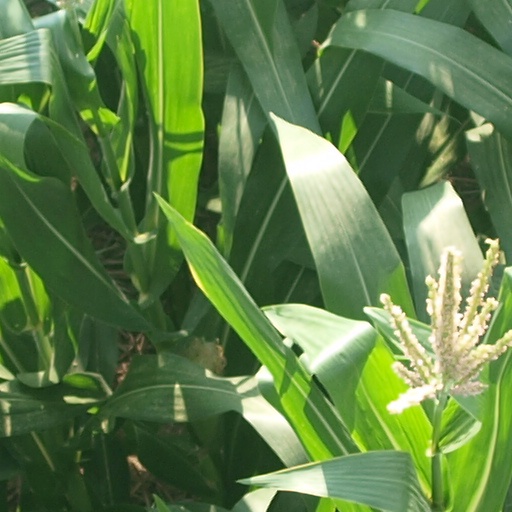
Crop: maize; corn